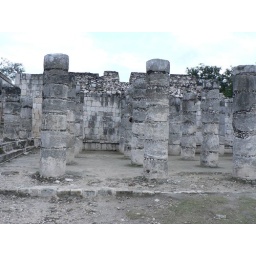
Chichen-Itza. These columns held up a palm leaf roof over the marketplace